Aircraft carrier

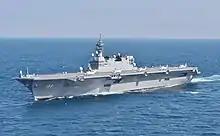
Helicopter carrier "Izumo" (DDH-183) at sea

, 45,400 tonnes, modified "Kiev" class. The carrier was purchased by India on 20 January 2004 after years of negotiations at a final price of $2.35 billion. The ship successfully completed her sea trials in July 2013 and aviation trials in September 2013. She was formally commissioned on 16 November 2013 at a ceremony held at Severodvinsk, Russia.